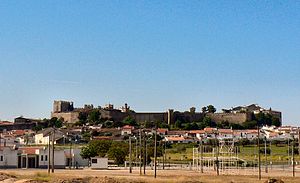
Castelo de Serpa
Castelo de Serpa
Castelo de Serpa er en fæstning som ligger i Serpa, i regionen Alentejo, i Portugal. Den portugisiske konge Dinis I startede byggeriet af fæstningen i 1295.